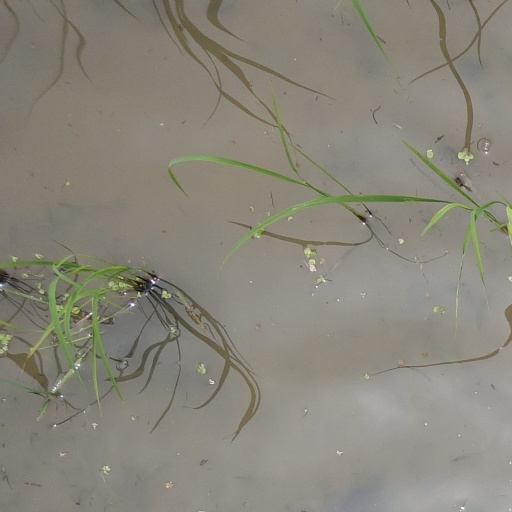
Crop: rice